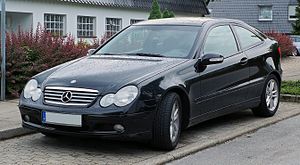
Mercedes-Benz CL 203
Mercedes-Benz CL 203 var en sportscoupé fra Mercedes-Benz bygget mellem efteråret 2000 og starten af 2011. Frem til det store facelift i foråret 2008 solgtes modellen som C-klasse Sportscoupé, hvorefter den blev omdøbt til CLC-klasse. CL 203 var baseret på den almindelige type 203.